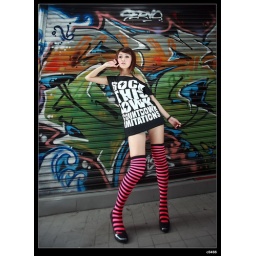
Weisi dressed cool and sexy clothing to show the fashion style in Simen street of Taipei that was charming